Kung Fu Panda 2 (video game)

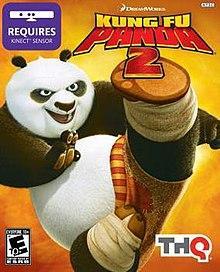
North American cover art for the Xbox 360 version

Kung Fu Panda 2 is a 2011 video game developed by Griptonite Games and published by THQ. It is based on the 2011 film of the same name, taking place after the events of the film. The game was released for PlayStation 3, Xbox 360, Wii, and Nintendo DS on May 24, 2011. The Xbox 360 version requires Kinect. The Wii version uses the uDraw GameTablet.